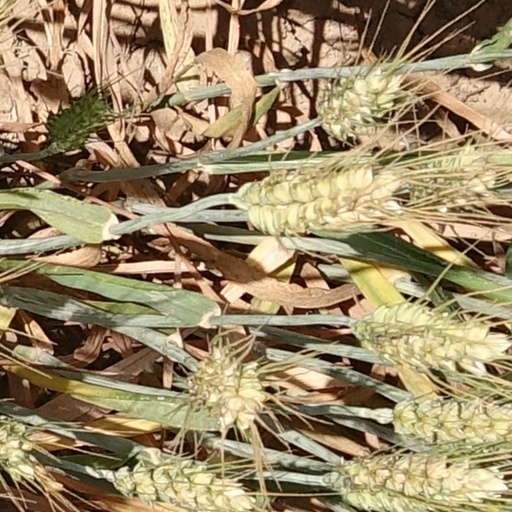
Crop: wheat